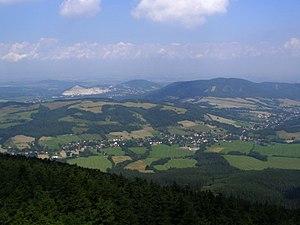
Lichnov est une commune du district de Nový Jičín, dans la région de Moravie-Silésie, en République tchèque. Sa population s'élevait à 1 591 habitants en 2017.